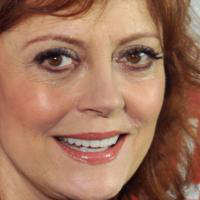
Age group: age 56-65